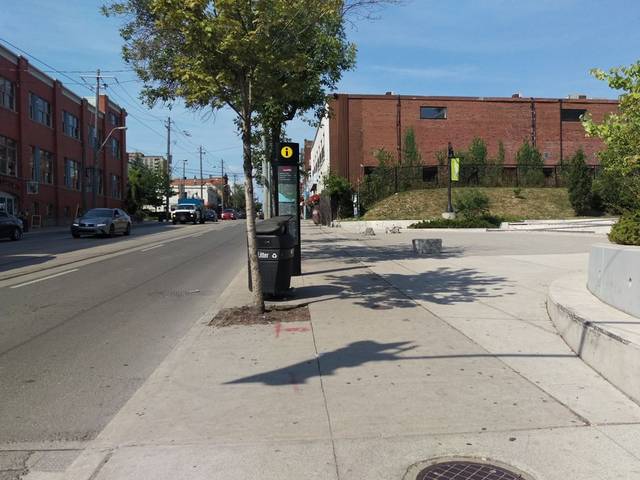
Region: Canada
Coordinates: 43.642, -79.428